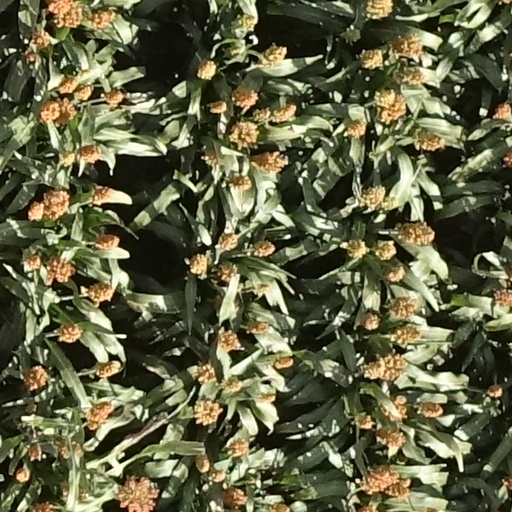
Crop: sorghum